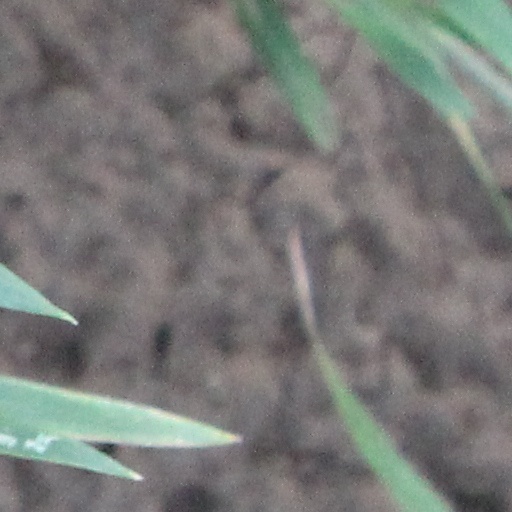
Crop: wheat